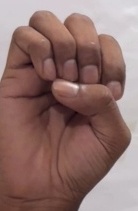
ASL sign: E